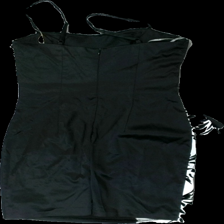
View: back
Type: Dress
Category: Ladies
Brand: Not in the list
Brand text on label: poz da poz
Colors: Black, White
Material: 60% acetate 40% nylon
Pattern: Floral print
Cut: Regular
Size: 38
Season: All
Smell: Minor
Holes: Minor
Price range: 50-100
Recommended usage: Reuse